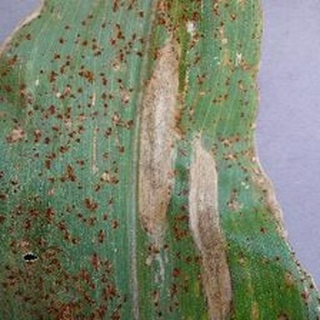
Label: corn_northern_leaf_blight